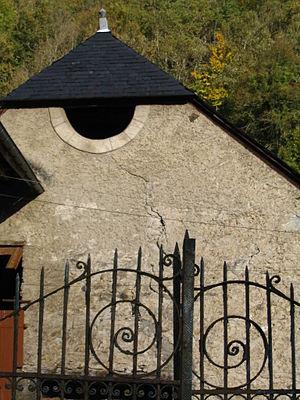
Maison dans le village d'Aste-Béon, Pyrénées-Atlantiques, France
La maison béarnaise est un type d'habitation traditionnel de l'ancienne province française du Béarn, aujourd'hui dans l'est du département des Pyrénées-Atlantiques. Elle se caractérise par des murs en galets dans les plaines, ou parfois de moellons dans les montagnes, et un toit en forte pente.